Developments in Karachi

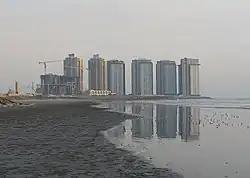
Emaar Towers as of 2022

Crescent Bay by EMAAR is a 108-acre (440,000 m) under-construction upscale mixed-use oceanfront development. It is one of the biggest projects in Karachi.